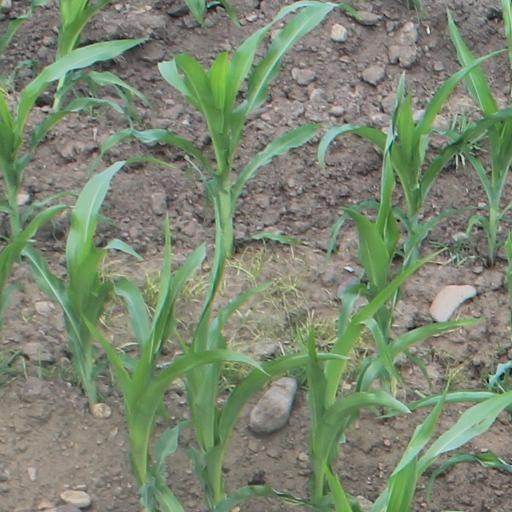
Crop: maize; corn